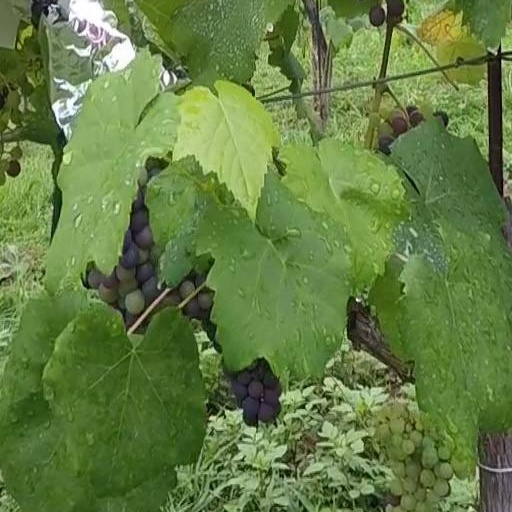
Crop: grape